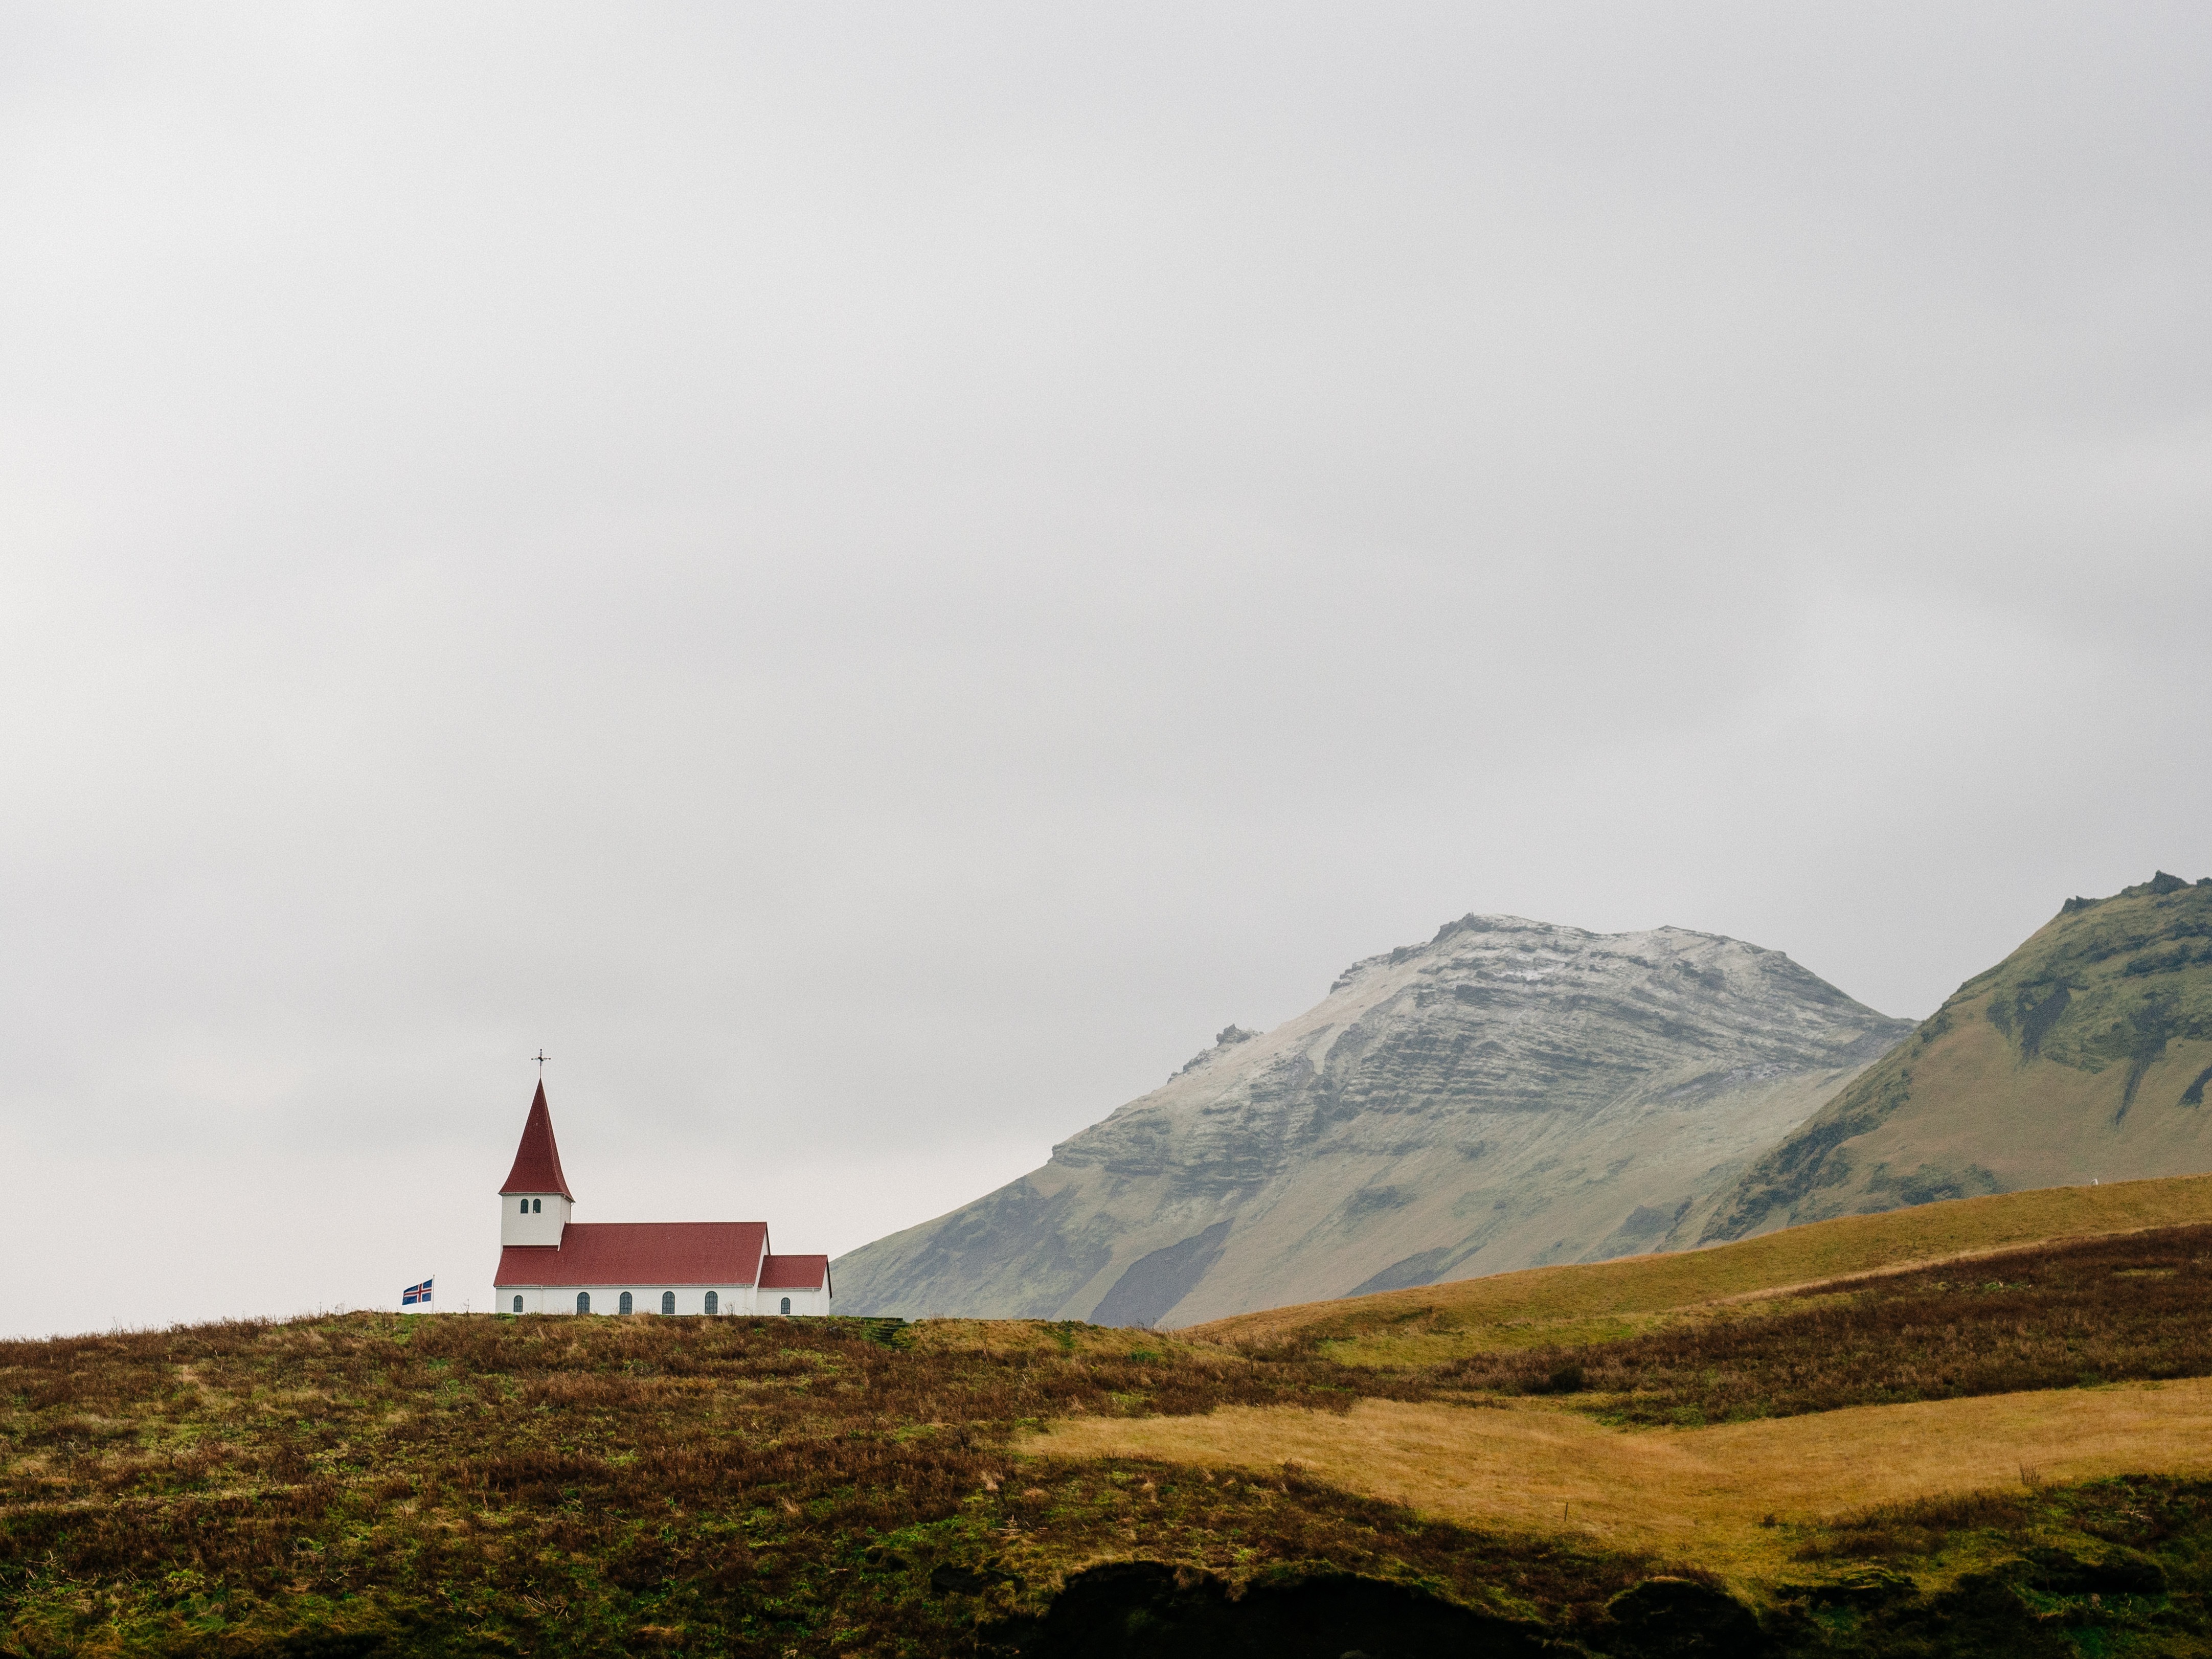
landscape, sea, coast, grass, mountain, cloud, sky, morning, hill, roof, building, mountain range, red, dirt, flag, religion, church, chapel, iceland, cross, highland, outdoors, hills, grey, fields, mountains, cliffs, valleys, plateau, icelandic, loch, scandinavia, plains, rural area, landform, geographical feature, atmospheric phenomenon, mountainous landforms